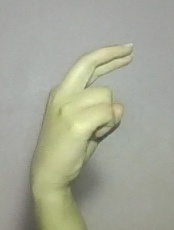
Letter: zay